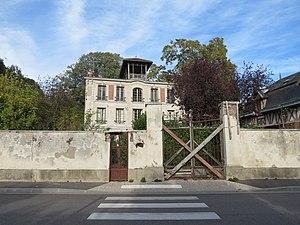
Maison face à l'église à Port-Mort.
Port-Mort est une commune française située dans le département de l'Eure, en région Normandie.